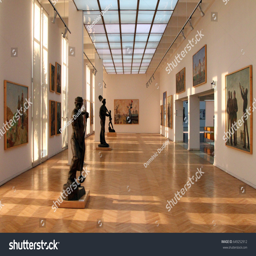
communist - era art on display inside building function , photographed